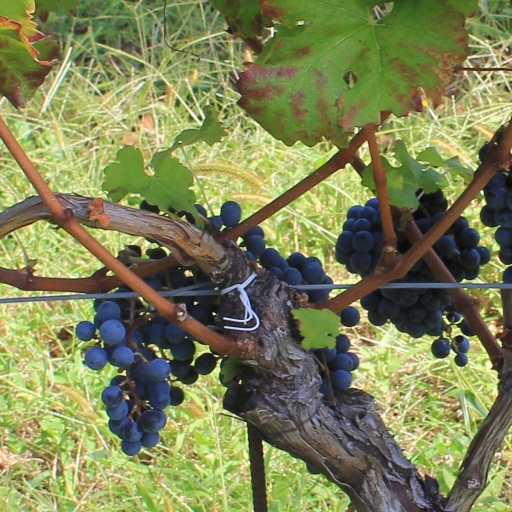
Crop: grape